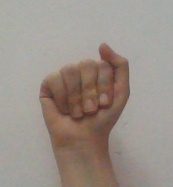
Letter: saad